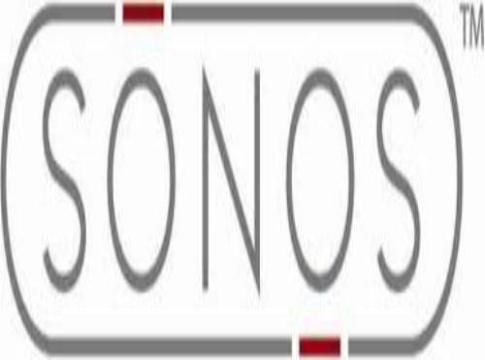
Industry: Electronic